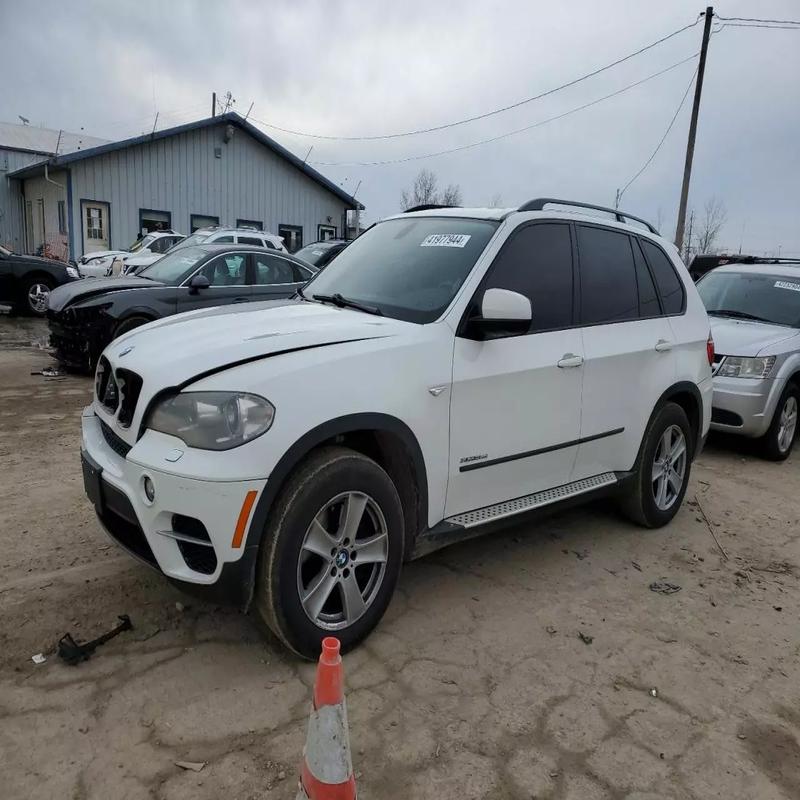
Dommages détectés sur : capot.
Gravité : mineur